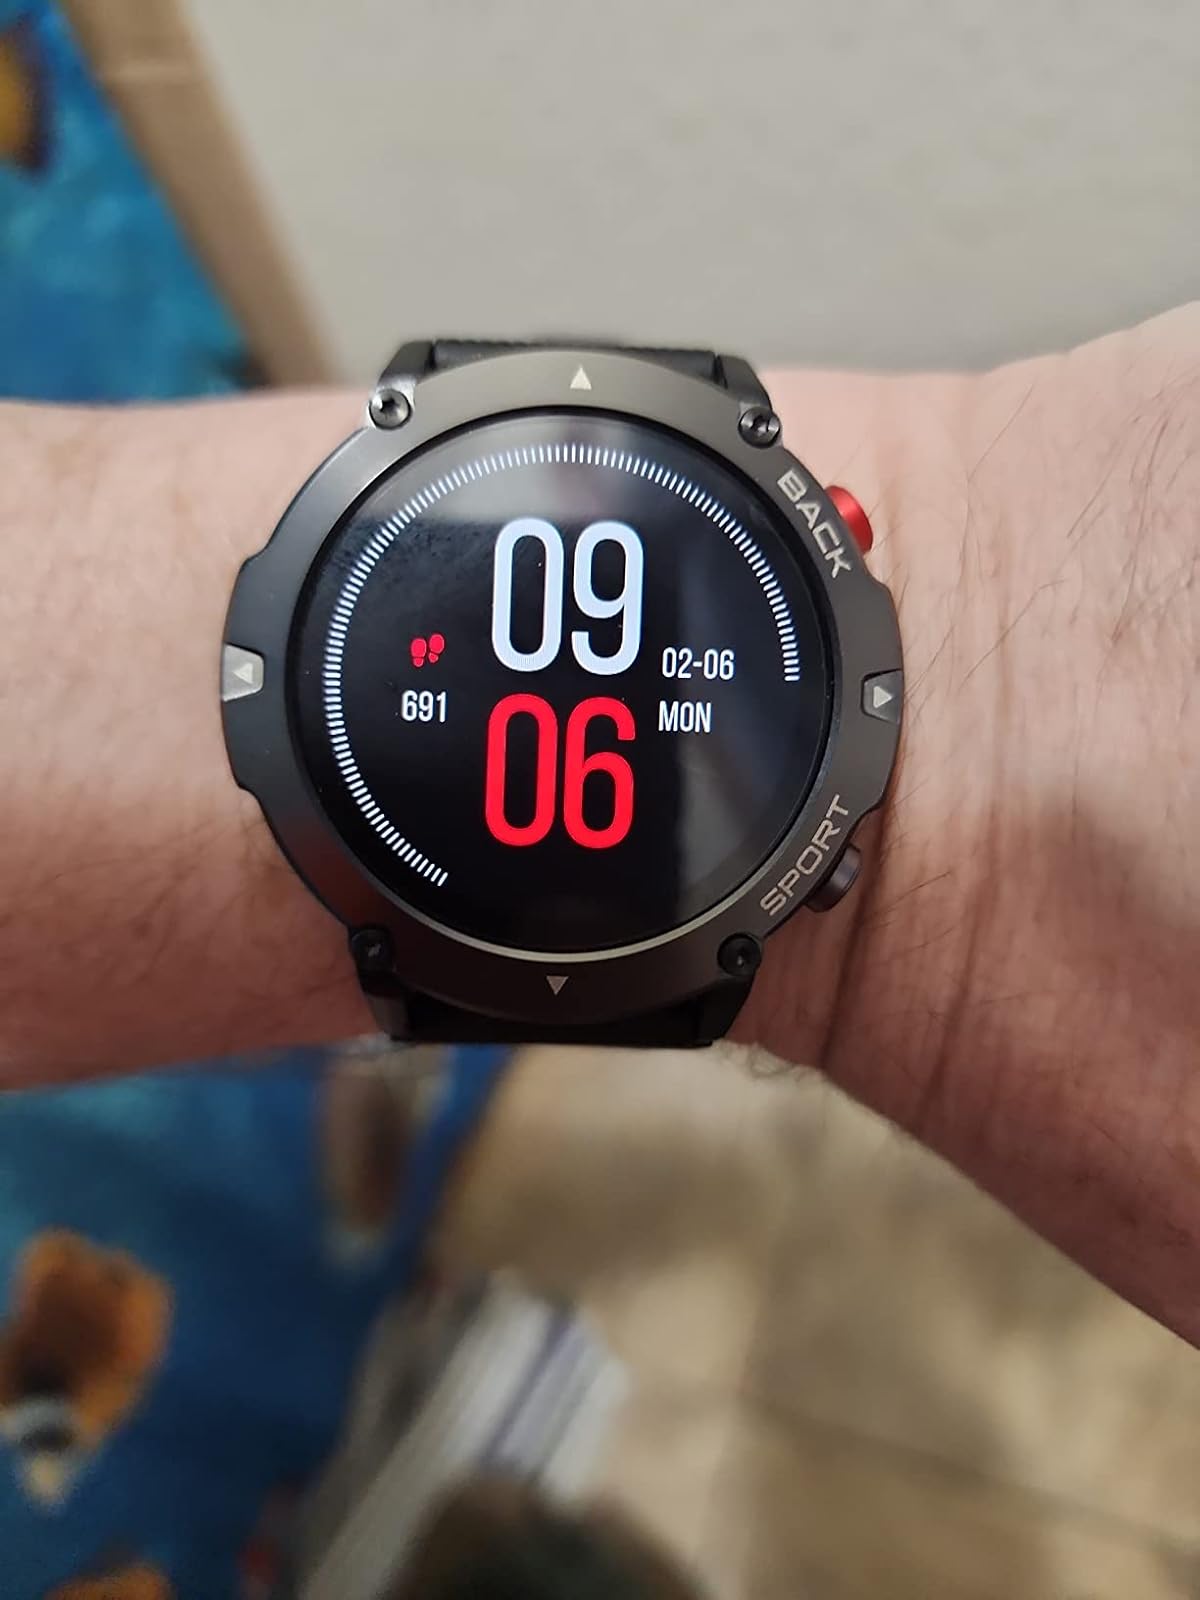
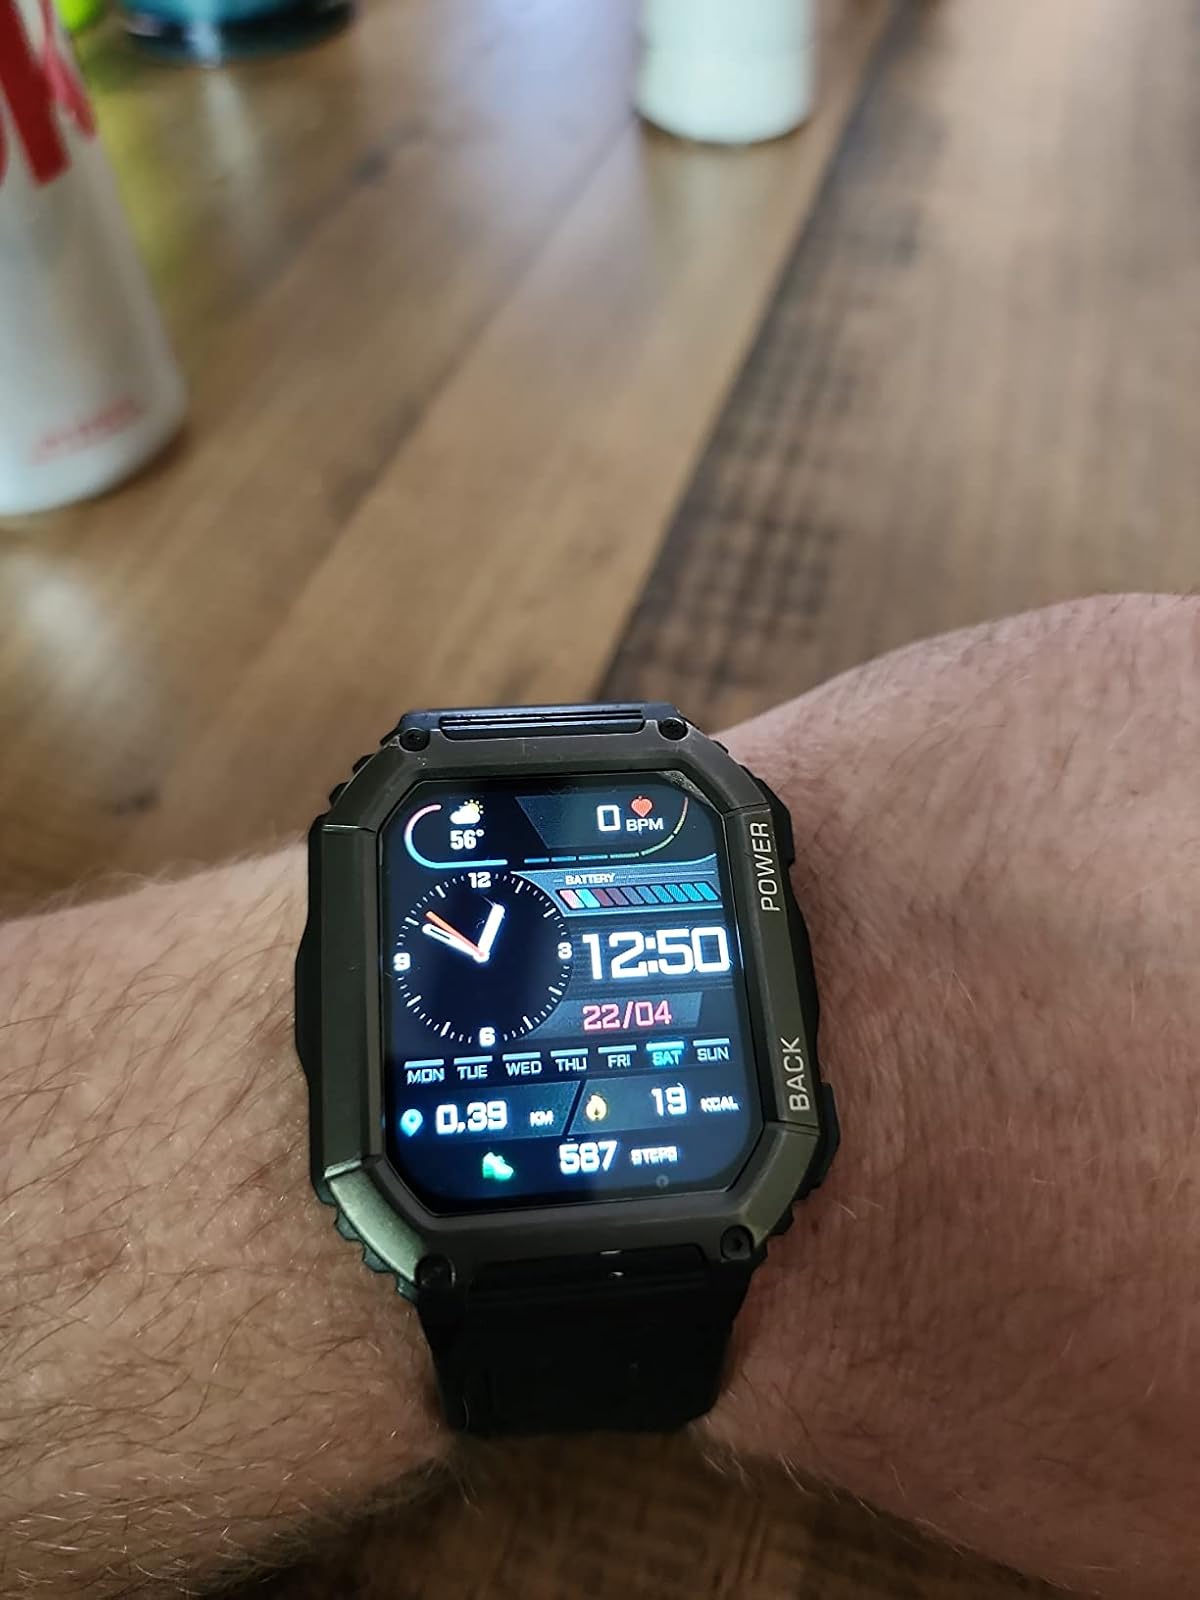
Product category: smartwatch
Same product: no